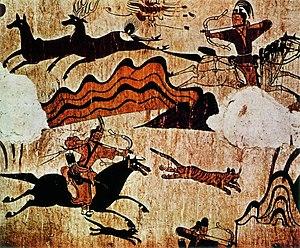
Cet article recense les sites inscrits au patrimoine mondial en Chine.
Les anciennes tombes de la rivière Donggou sont éparpillées autour de la ville de Ji'an dans la province de Jilin en République populaire de Chine. Elles forment un groupe de 11 300 tombes du royaume coréen de Koguryo. Elles sont incluses depuis 1961 dans la liste des monuments historiques de Chine ; certaines de ces tombes sont aussi inscrites au patrimoine mondial de l'UNESCO sous la dénomination « Capitales et tombes de l'ancien royaume de Koguryo ».